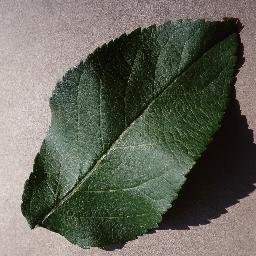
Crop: apple
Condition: healthy